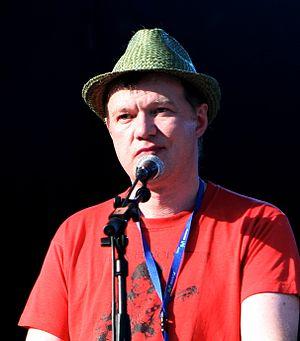
Edwyn Collins, né le 23 août 1959 à Édimbourg dans le Midlothian, est un auteur-compositeur-interprète écossais.